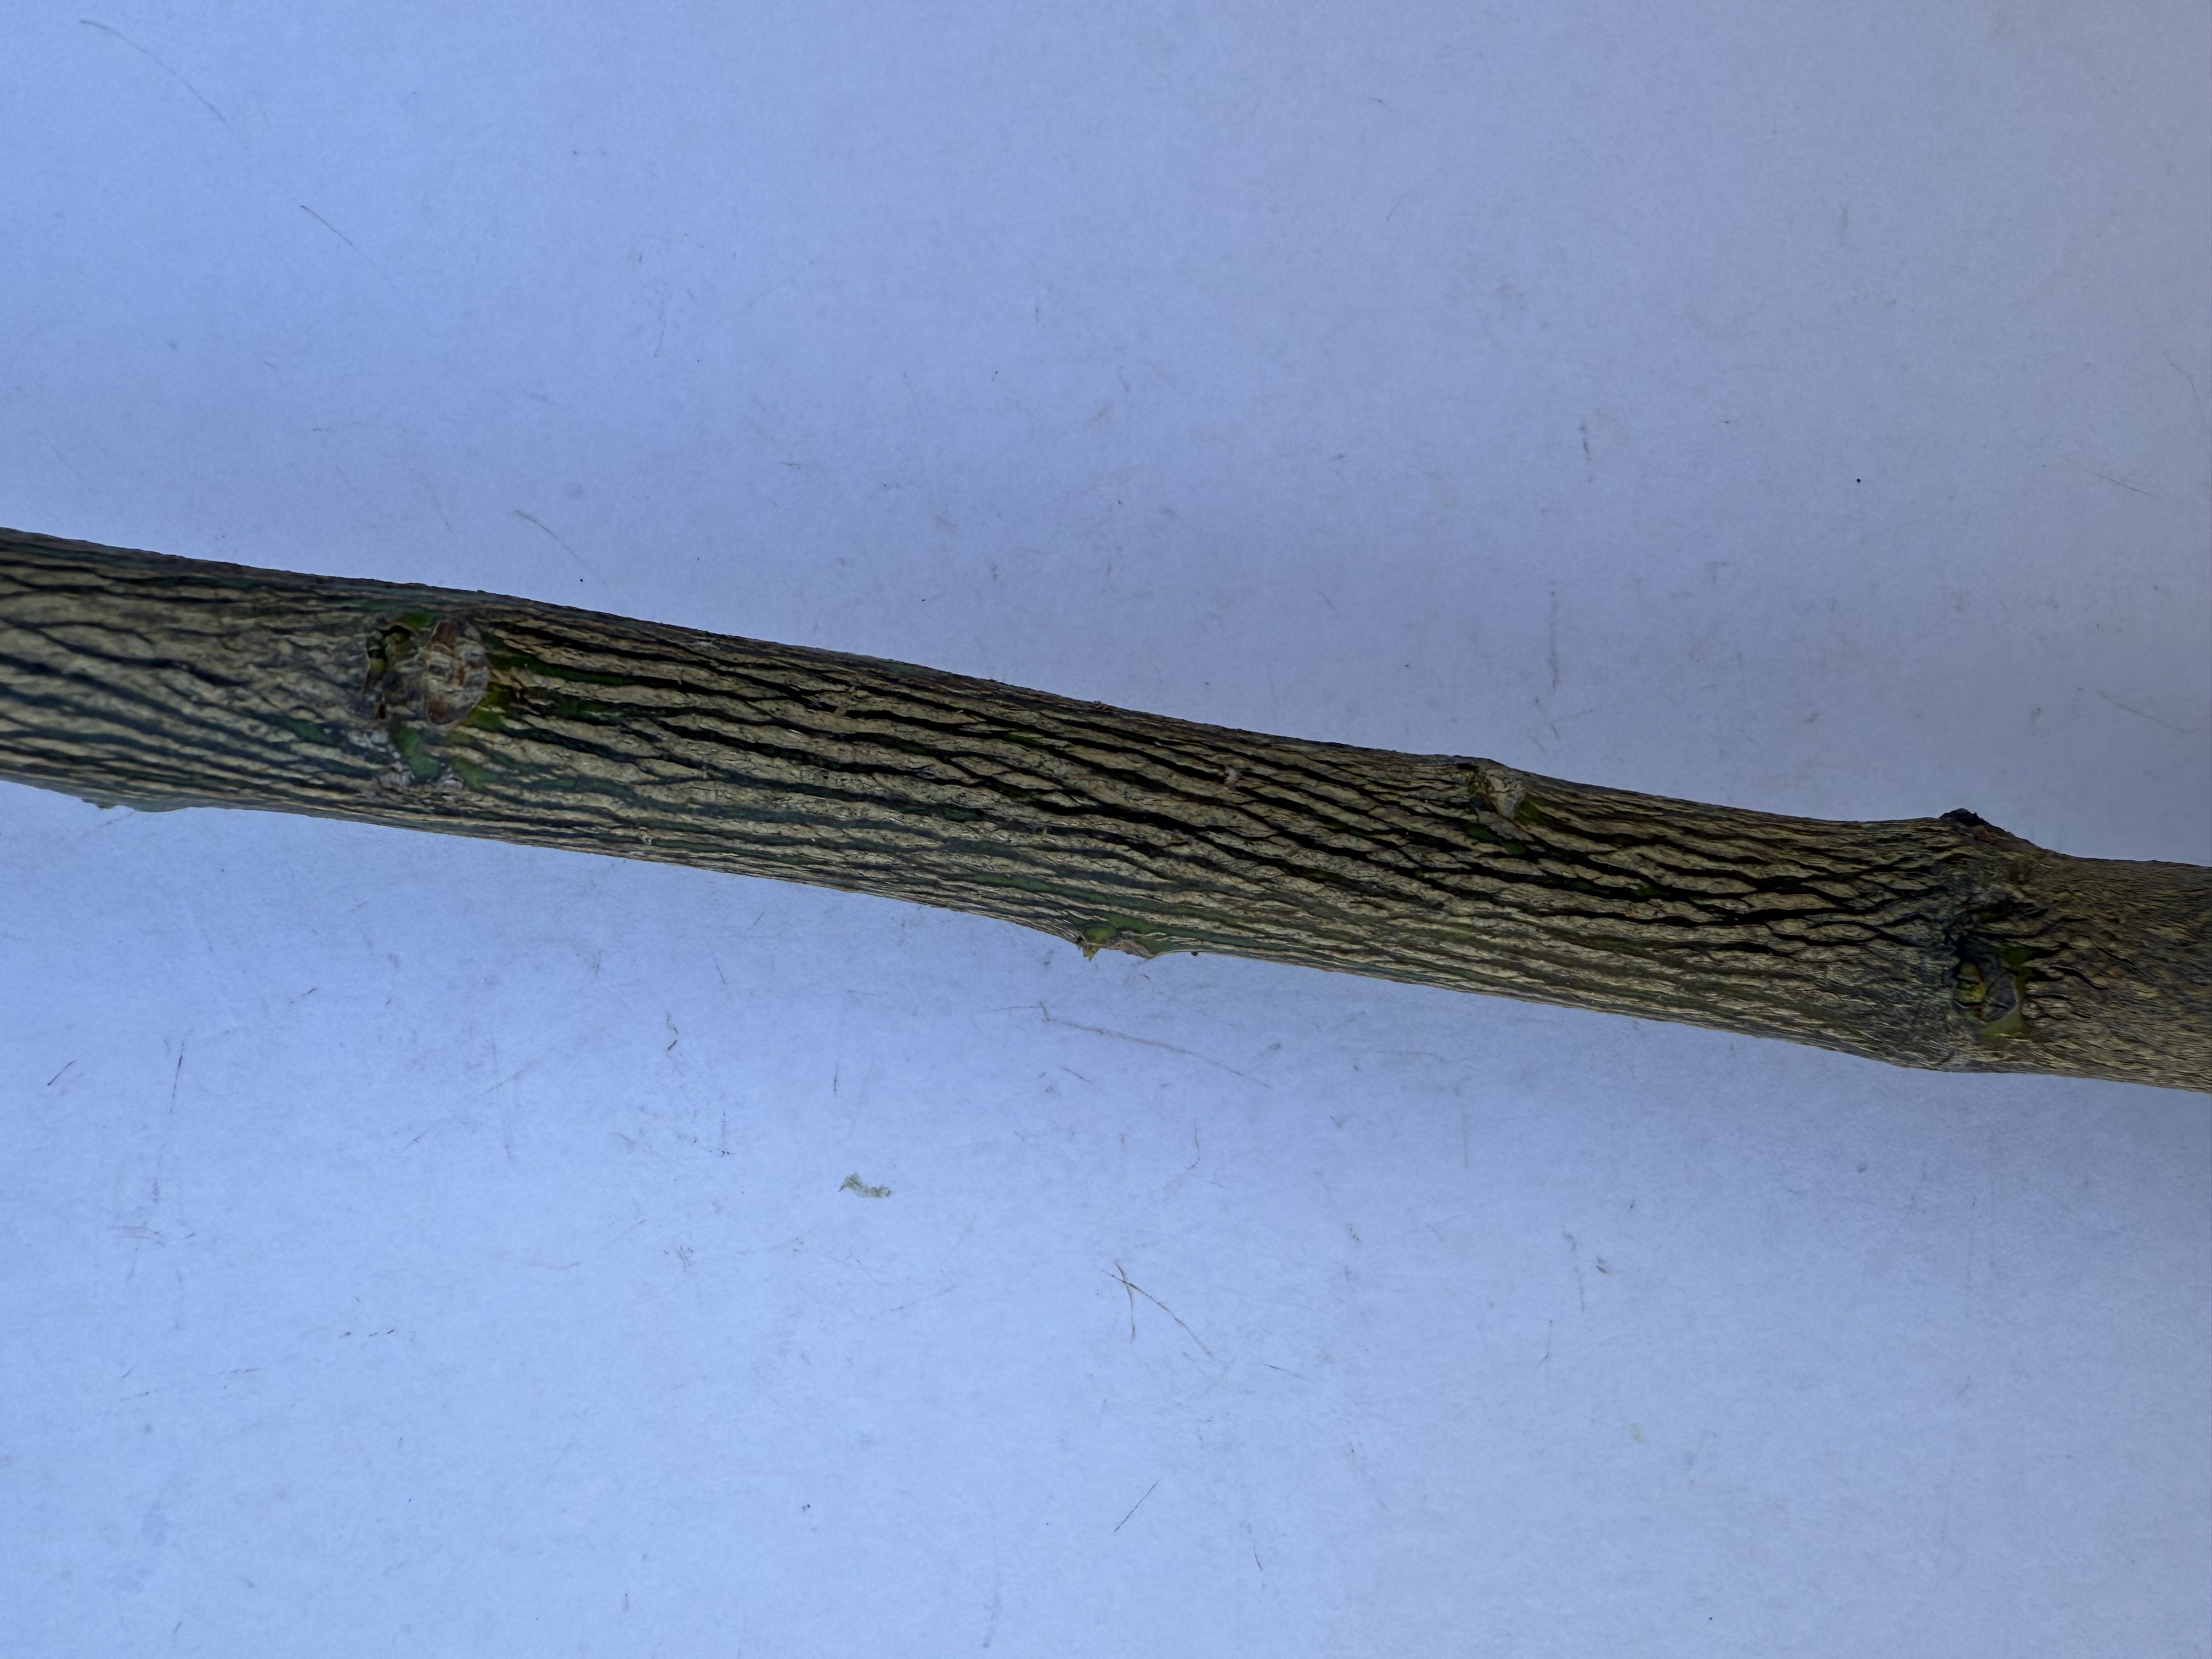
Variety: Lemon